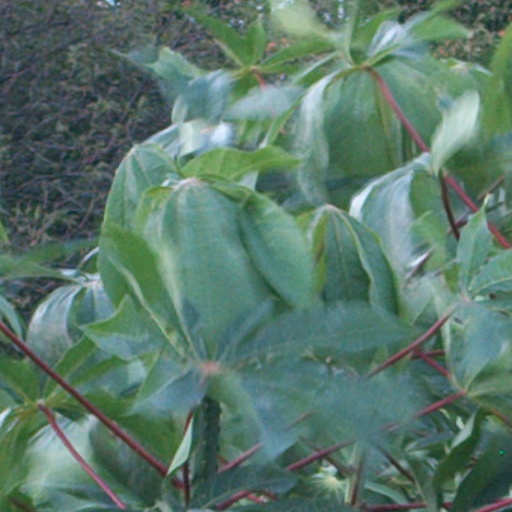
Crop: cassava